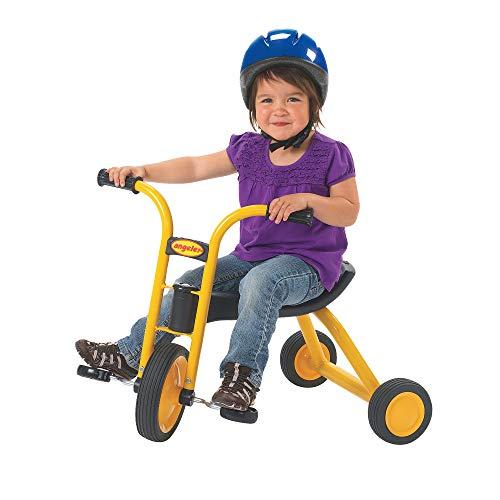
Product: Angeles MyRider Mini Trike Bike, Yellow – Perfect for Beginning Riders Ages 2+, Encourages Active Play, Supports Up to 70lbs., Durable Design, Built-In Safety Features, Comfortable Ride, Solid Tires
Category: Sports & Outdoors | Outdoor Recreation | Cycling | Kids' Bikes & Accessories | Kids' Tricycles
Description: FOR BEGINNING RIDERS: Kids will be excited to grab their helmet and jump on the sleek and modern-designed MyRider Mini Trike.
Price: $159.95
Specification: Product Dimensions:         27 x 22 x 20 inches ; 20 pounds    |Shipping Weight: 23 pounds (View shipping rates and policies)|ASIN: B005C5M3BM|Item model number: AFB3610|    #129    in Kids' Tricycles